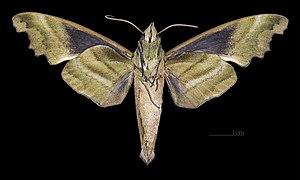
PStolidoptera tachasara est une espèce de lépidoptères de la famille des Sphingidae, de la sous-famille des Macroglossinae, de la tribu des Dilophonotini et du genre Stolidoptera. C'est l'espèce type pour le genre.